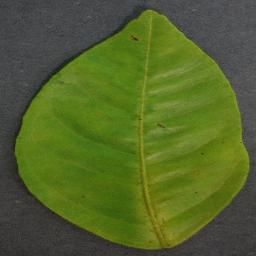
Label: Orange___Haunglongbing_(Citrus_greening)